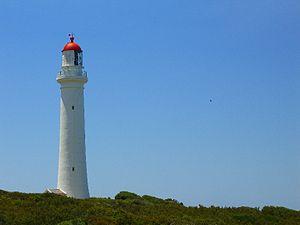
Le phare de Split Point, également appelé phare Eagle Nest Point ou The White Queen est un phare construit, en 1891. Il est implanté en bordure de Great Ocean Road à Aireys Inlet, Victoria au sud est de Melbourne en Australie.